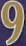
Number: 9